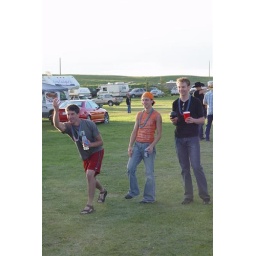
these upstanding young guys had a running game of lawn bowling all around the camp ground